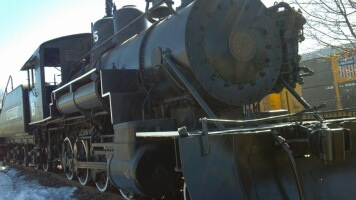
A black train engine parked on snowy tracks.

A train traveling on train tracks next to yellow buildings.

The front on a black train and another train behind it.

The train has stopped on the railroad tracks.